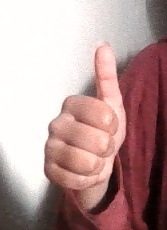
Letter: aleff